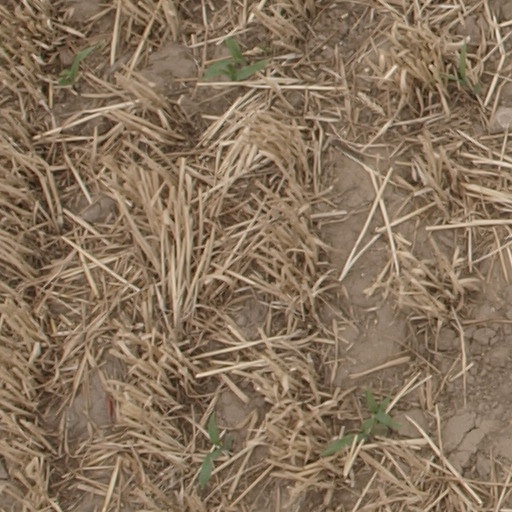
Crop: maize; corn